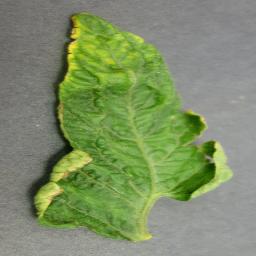
Label: Tomato___Tomato_Yellow_Leaf_Curl_Virus